Economy of Gjilan

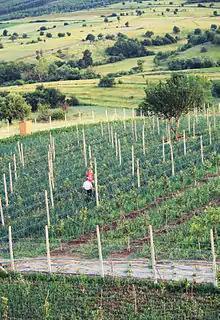
Bresalc Gjilan 5

For a long time, agriculture was severely underdeveloped in Gjilan. The land was worked manually using primitive tools. Usage seeds for planting were traditional, qualitative and not productive, while extensive livestock breeds dominated, with low productivity. Between 1940 and 2010 momentum was gained in social sector development.